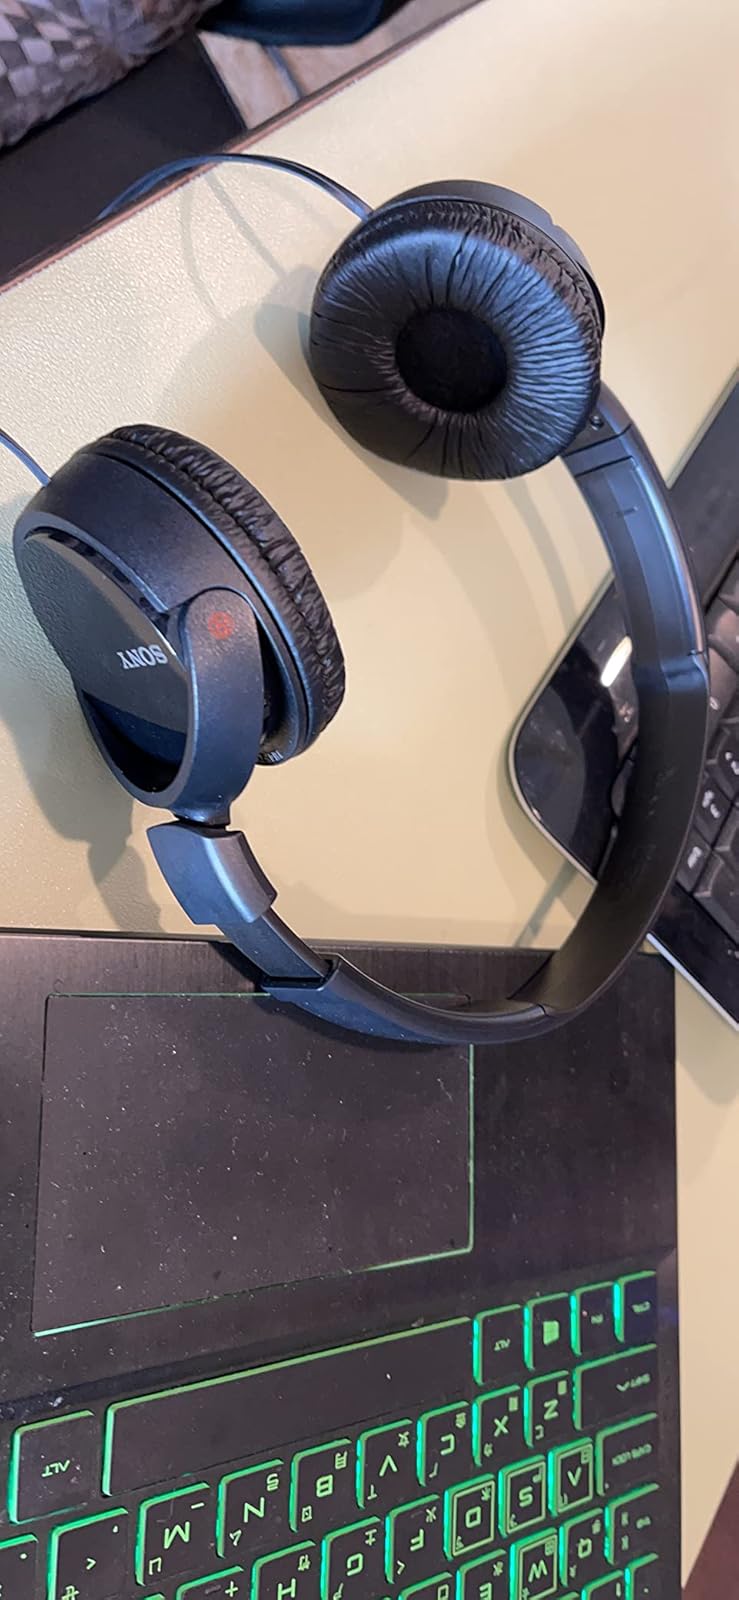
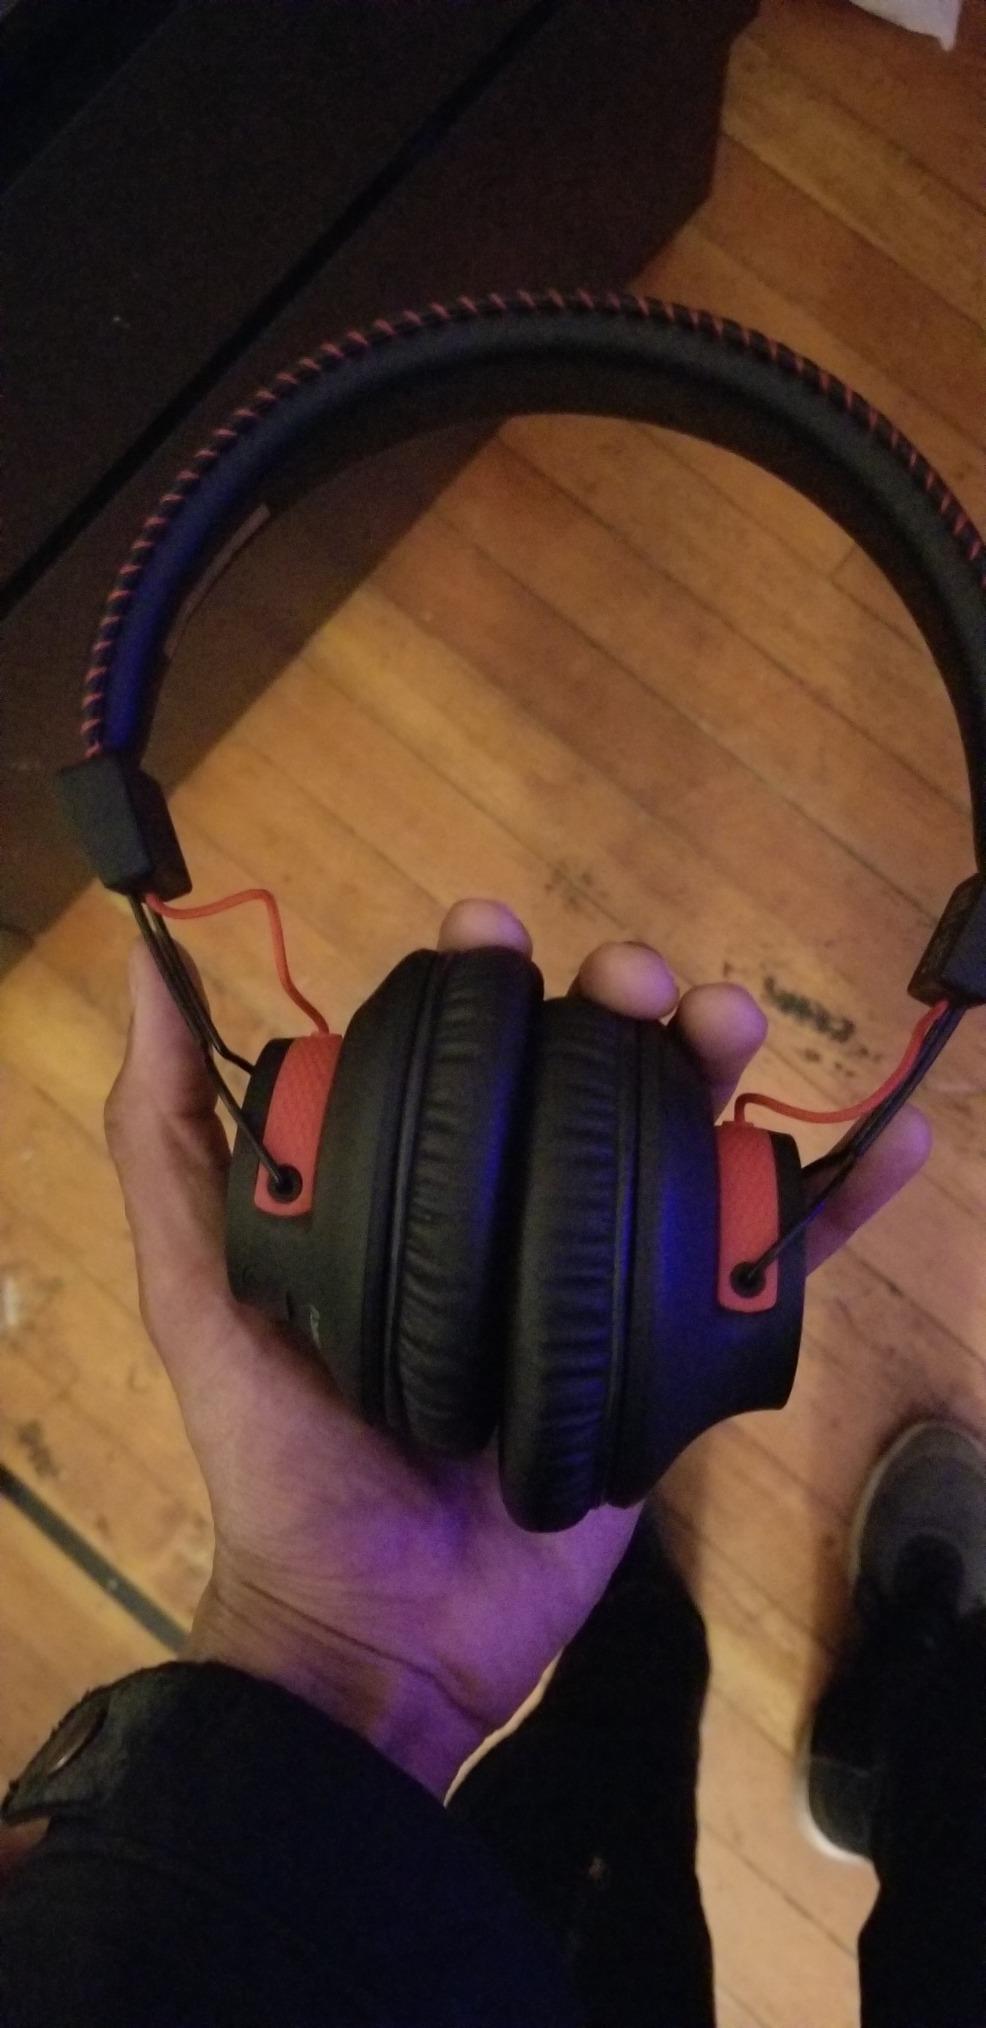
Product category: headphones
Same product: no